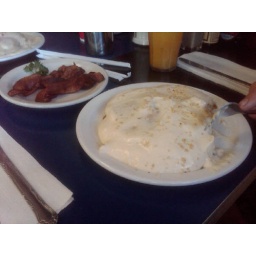
Sam's banana macadamian nut pancakes. I may or may not have buried my face in them.